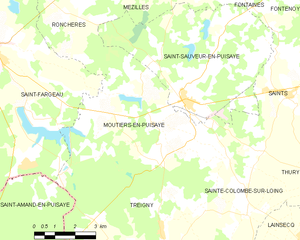
Carte des communes françaises Moutiers-en-Puisaye